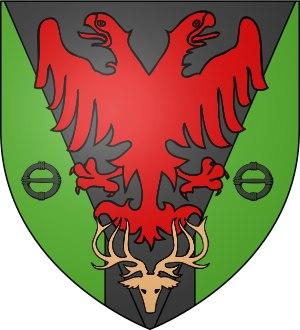
L'univers de Harry Potter de J. K. Rowling, sous-univers dans lequel se déroule la série Harry Potter, présente de nombreux lieux formant le décor des événements décrits. Cet article répertorie ː